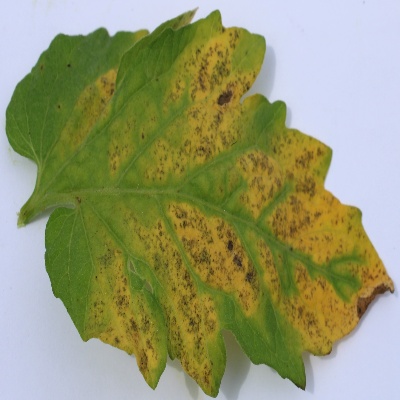
Crop: Tomato
Condition: septoria leaf spot